Stefan Filipkiewicz

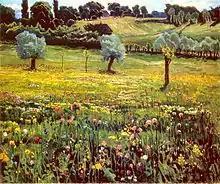
Stefan Filipkiewicz: Meadow 1904

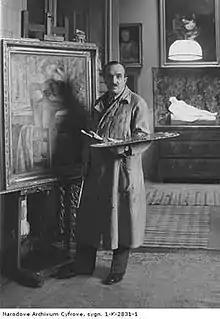
Stefan Filipkiewicz in his studio (1936)

Stefan Filipkiewicz (28 July 1879, Tarnów, Austria-Hungary–23 August 1944, Mauthausen-Gusen concentration camp, Nazi Germany) was a Polish painter and designer, notable for his landscapes inspired by the Young Poland movement. He was a leading representative of the Polish Art Nouveau style of painting.